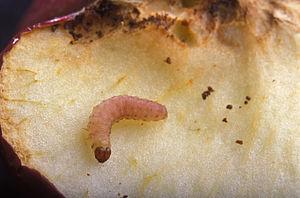
Le carpocapse des pommes et des poires est un insecte de l'ordre des lépidoptères, de la famille des tortricidés, dont la larve se développe à l'intérieur des fruits.